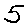
Label: 5